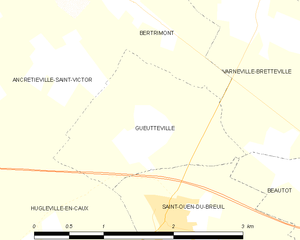
Carte des communes françaises Gueutteville